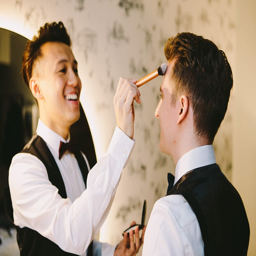
person applying a bit of make up on his partner